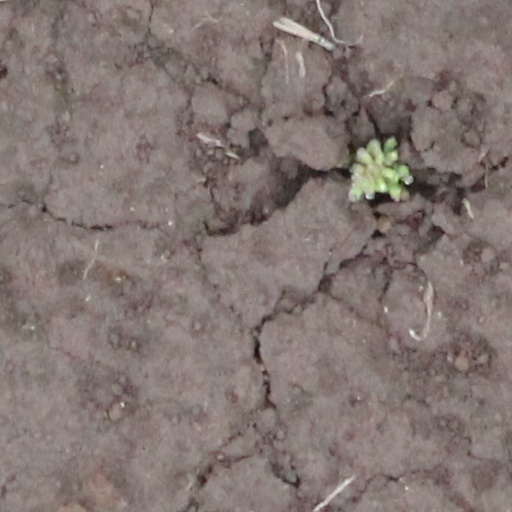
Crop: wheat